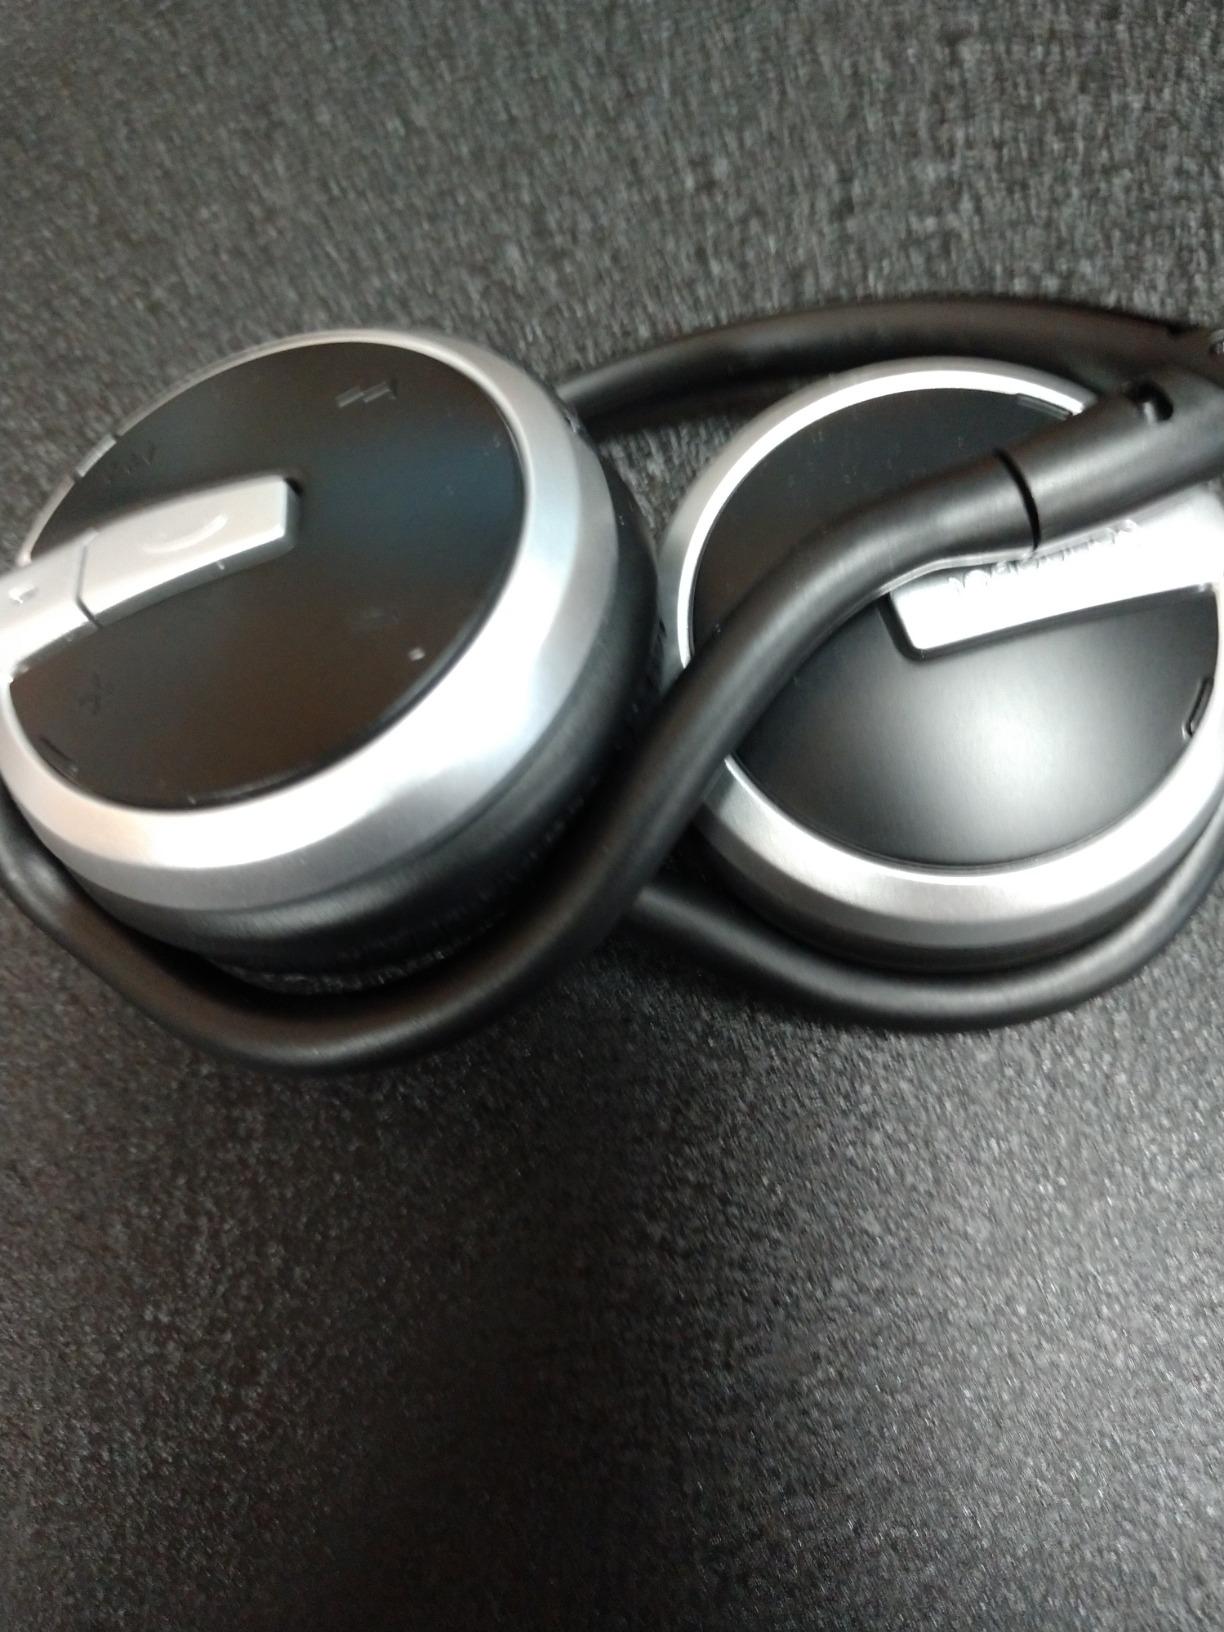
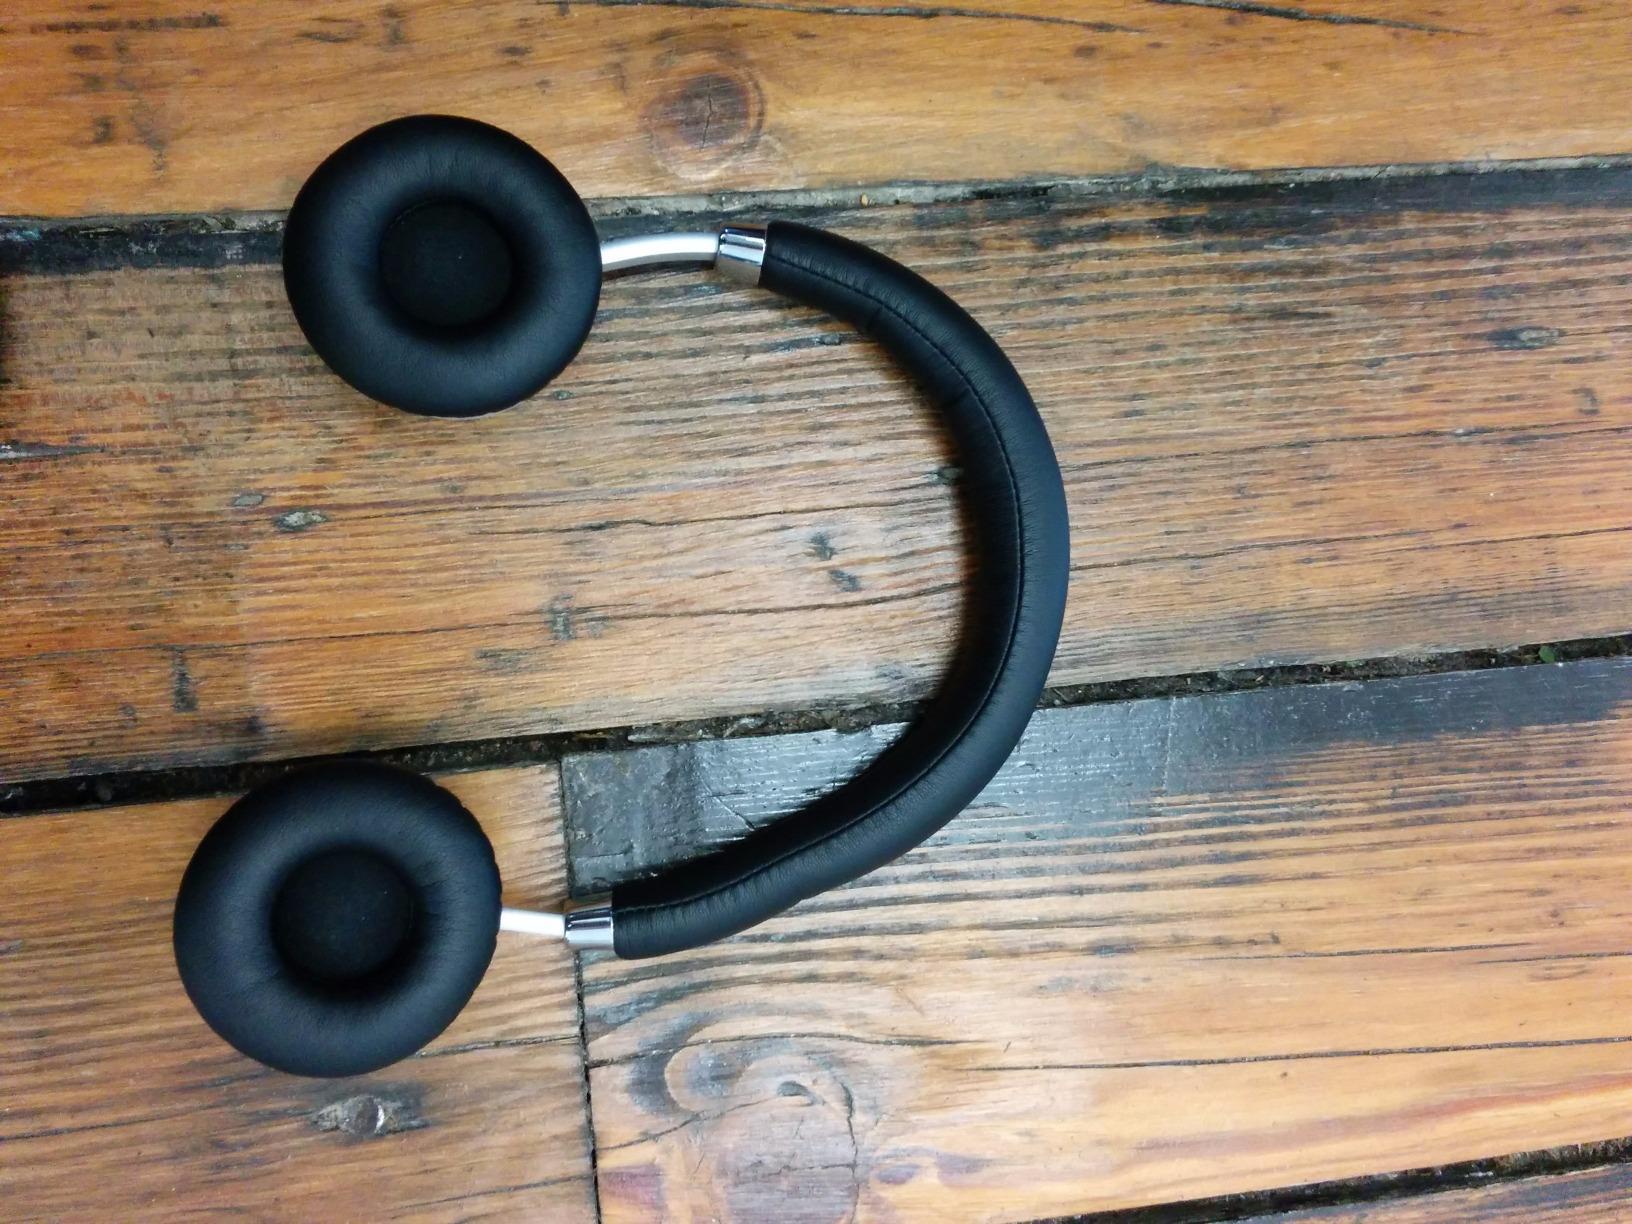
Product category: headphones
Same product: no